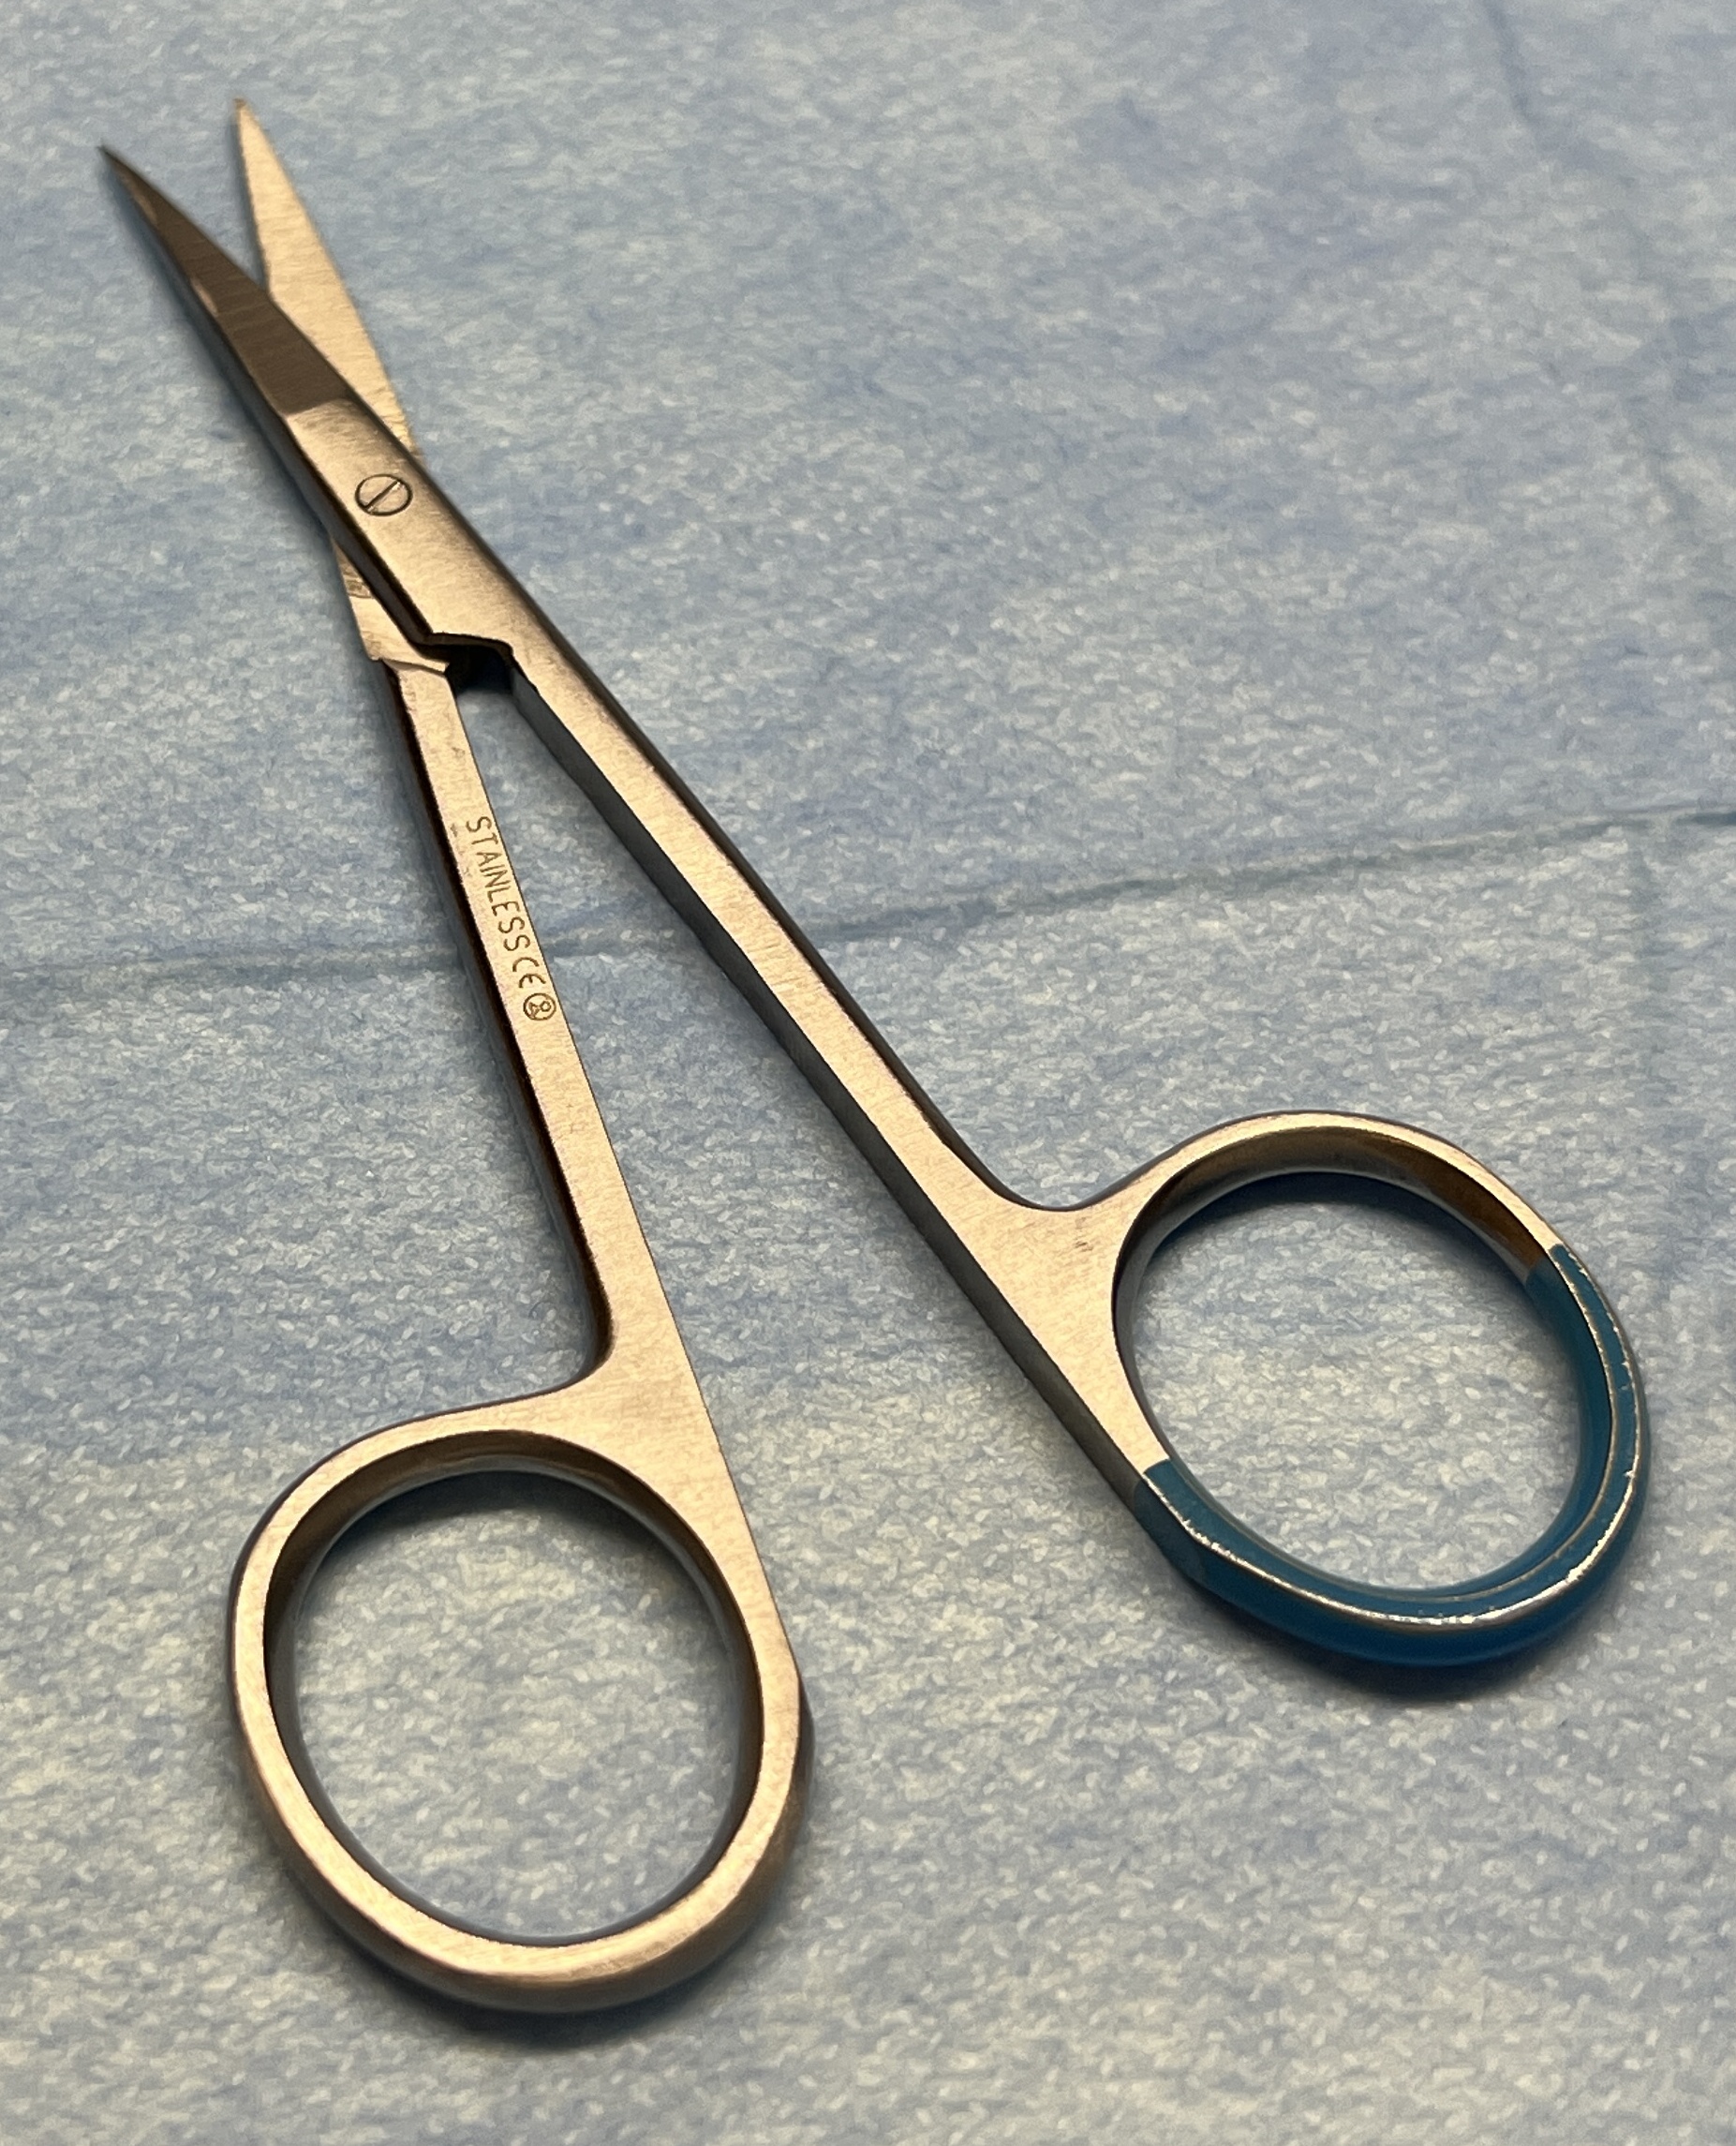
Hinged instrument state: open